Bobby Gibbes

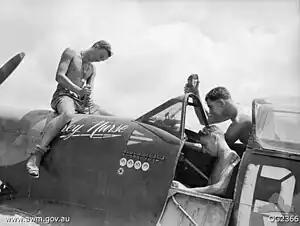
Two men sitting in and beside the cockpit, and another sitting astride the nose, of a military aircraft

Gibbes was awarded the Distinguished Flying Cross (DFC) on 28 July 1942 for his actions on 26 May, the citation noting his "exceptional skill and gallantry". On 1 September, he destroyed a Bf 109 and damaged two others during the Battle of Alam el Halfa, east of El Alamein. He claimed No. 3 Squadron's 200th victim, a Bf 109F, during the Battle of El Alamein on 28 October. Air Marshal Sir Peter Drummond, Deputy Air Officer Commanding-in-Chief Middle East, sent him a signal reading "Heartiest congratulations to you and all ranks in the squadron on the achievement of your double century—not out." Around this time Gibbes also managed to fly Bf 109F and G fighters captured from the Germans, and came away impressed. He was credited with another Bf 109 on 17 November. On 21 December, he landed his Kittyhawk in rugged terrain near Hun, Libya, to rescue a fellow pilot who had been forced down. Gibbes threw out his own parachute to make room in the cockpit for his passenger and lost part of his undercarriage taking off, necessitating a one-wheeled landing back at base. Recommended for the Victoria Cross for this action, he was instead awarded the Distinguished Service Order, which was promulgated on 15 January 1943 and cited his "outstanding qualities of leadership and enthusiasm". Gibbes crash landed behind enemy lines on 14 January 1943, walking in the desert before being picked up by a British Army patrol. He was awarded a bar to his DFC for this feat, and for his "exceptional leadership, skill and courage, contributing in a large measure to the success of the squadron he commands". The award made him the most highly decorated pilot in the RAAF.